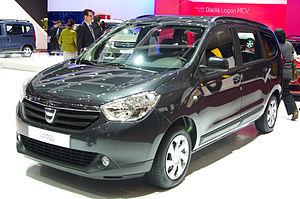
Le Lodgy est un monospace économique du groupe Renault vendu sous la marque Dacia en Europe et sous la marque Renault sur les autres marchés.